White Zimbabweans

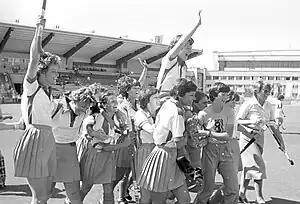
The all-White Zimbabwean field hockey team that won gold at the 1980 Olympics

Before 1980, Rhodesian representation in international sporting events was almost exclusively White. Zimbabwean participation in some international sporting events continued to be White-dominated until well into the 1990s. For example, no Black player was selected for the Zimbabwean cricket team until 1995. Rally driver Conrad Rautenbach (son of Billy) won the FIA African Championship, scoring at the Dunlop Zimbabwe Challenge Rally in 2005 and 2006. An iconic event is the all-White Zimbabwean women's field hockey team, captained by Ann Grant (formerly Ann Fletcher) and winning gold medals at the Moscow Olympics in July 1980 (Ann Grant's brother, cricketer Duncan Fletcher, later became manager of the England cricket team).